The Adventure of the Second Stain

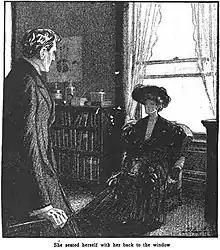
Holmes is visited by Lady Hilda Trelawney Hope, 1905 illustration by Frederic Dorr Steele in "Collier's"

Holmes decides to begin with some spies known to him and is then astonished to hear from Dr. Watson that one of those that he names, Eduardo Lucas, has been murdered. Before Holmes has a chance to act, Lady Hilda Trelawney Hope, the European Secretary's wife, arrives unexpectedly at 221B Baker Street. She asks Holmes insistently about the stolen document's contents, but Holmes only reveals there would be regrettable consequences if the document were not found. Lady Hilda also begs Holmes to tell her husband nothing of her visit.